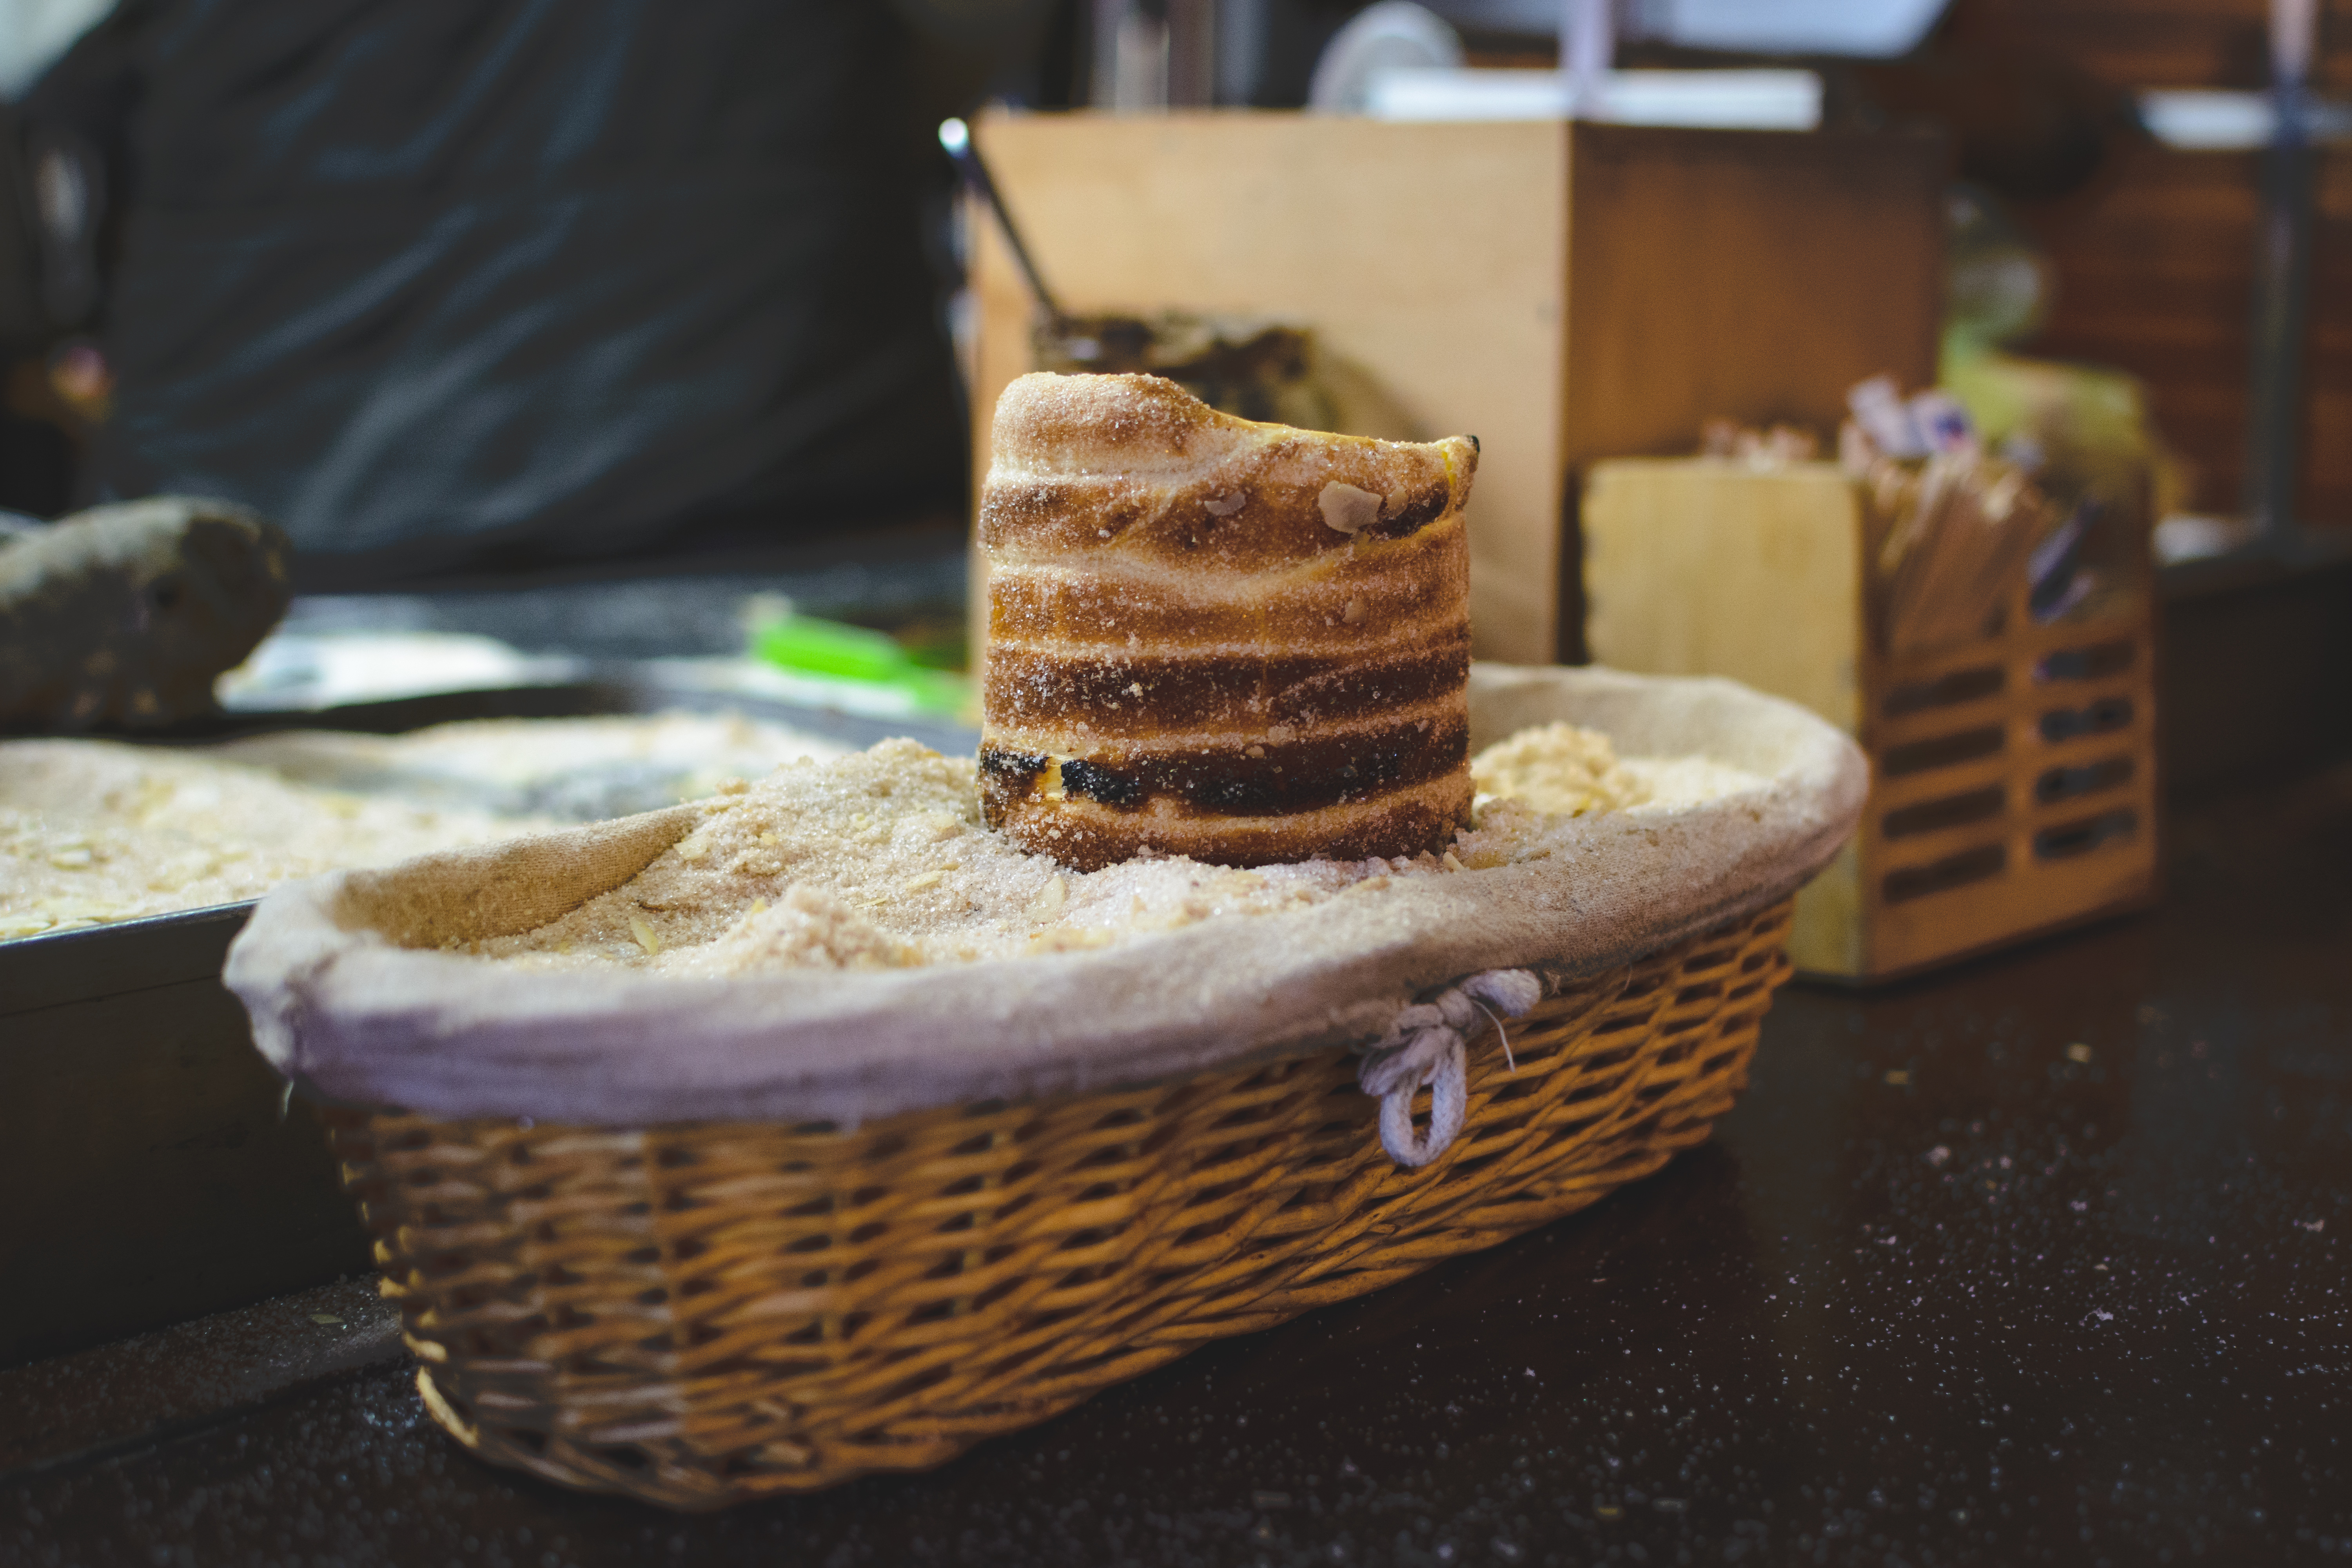
food, dish, basket, cuisine, dessert, breakfast, baked goods, brunch, sweetness, ingredient, pastry, snack, finger food, baking, wafer